President of Bolivia

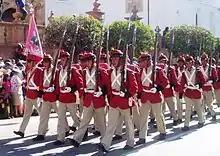
The Colorados of Bolivia in their traditional uniform.

The transportation of the president of Bolivia is the charge of the Bolivian Presidential Air Group, for the transportation of the president at the national short-range level the EC145 helicopter is used, for national and international transportation the Falcon 900EX EASY aircraft is used, both manufactured by Dassault Aviation (France) that make up part of the Bolivian Air Force's aircraft.